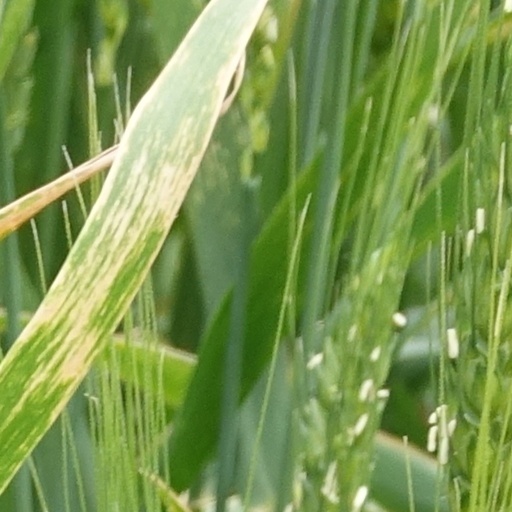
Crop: wheat